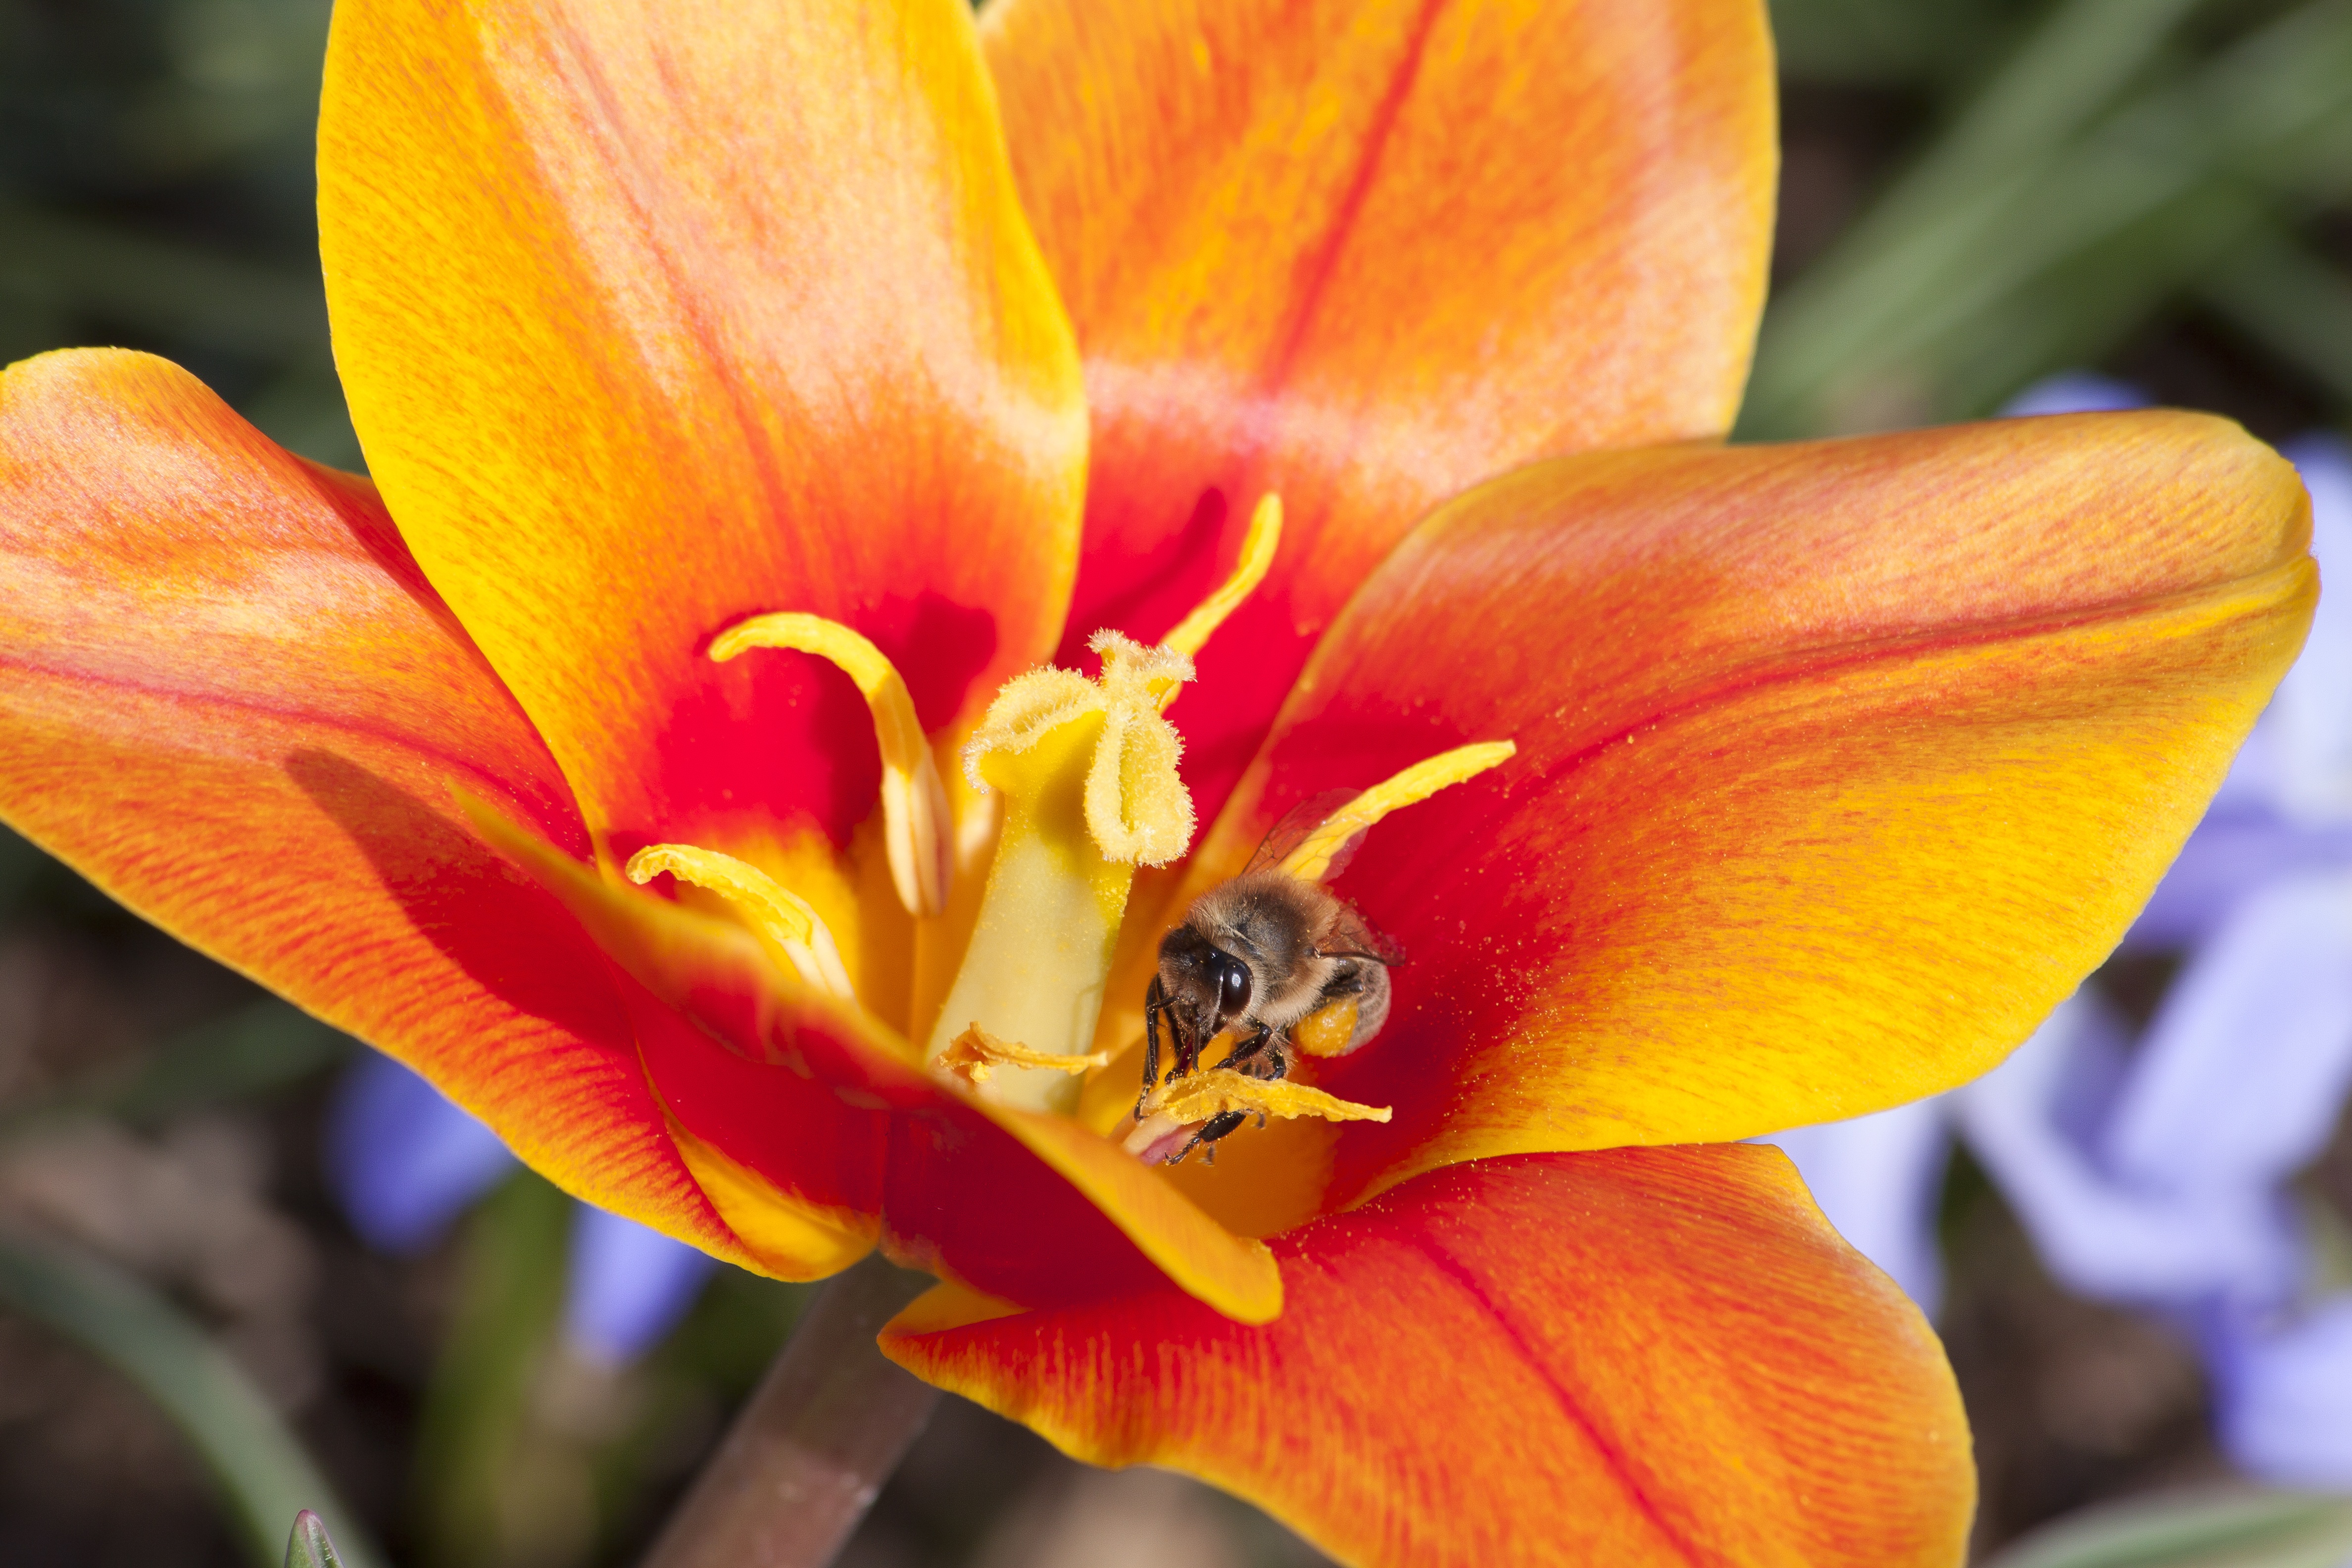
nature, blossom, plant, photography, flower, petal, bloom, tulip, orange, spring, red, stamp, botany, yellow, garden, flora, close up, bee, daylily, stamens, macro photography, flowering plant, schnittblume, lily family, flower bracts, orange lily, tulipa kaufmannia, land plant